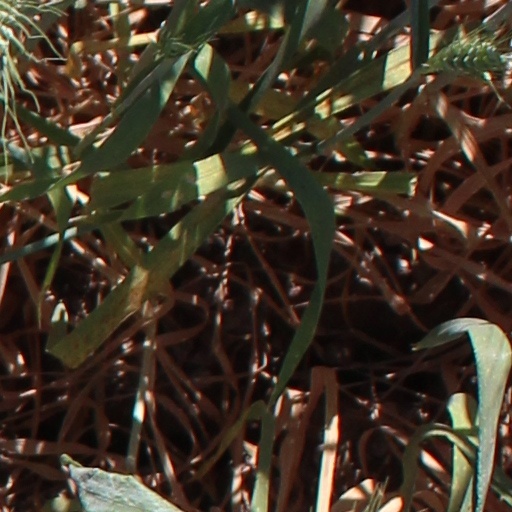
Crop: wheat